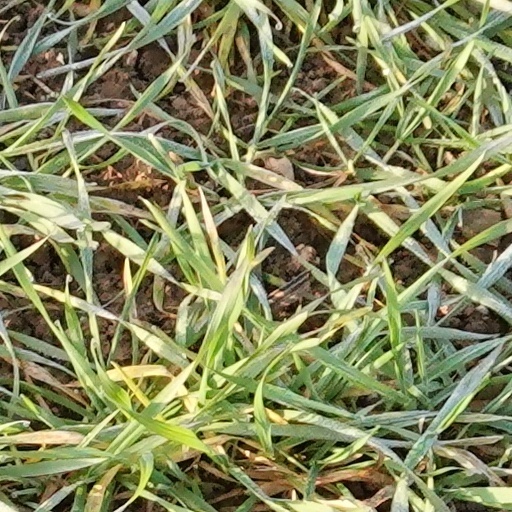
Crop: wheat